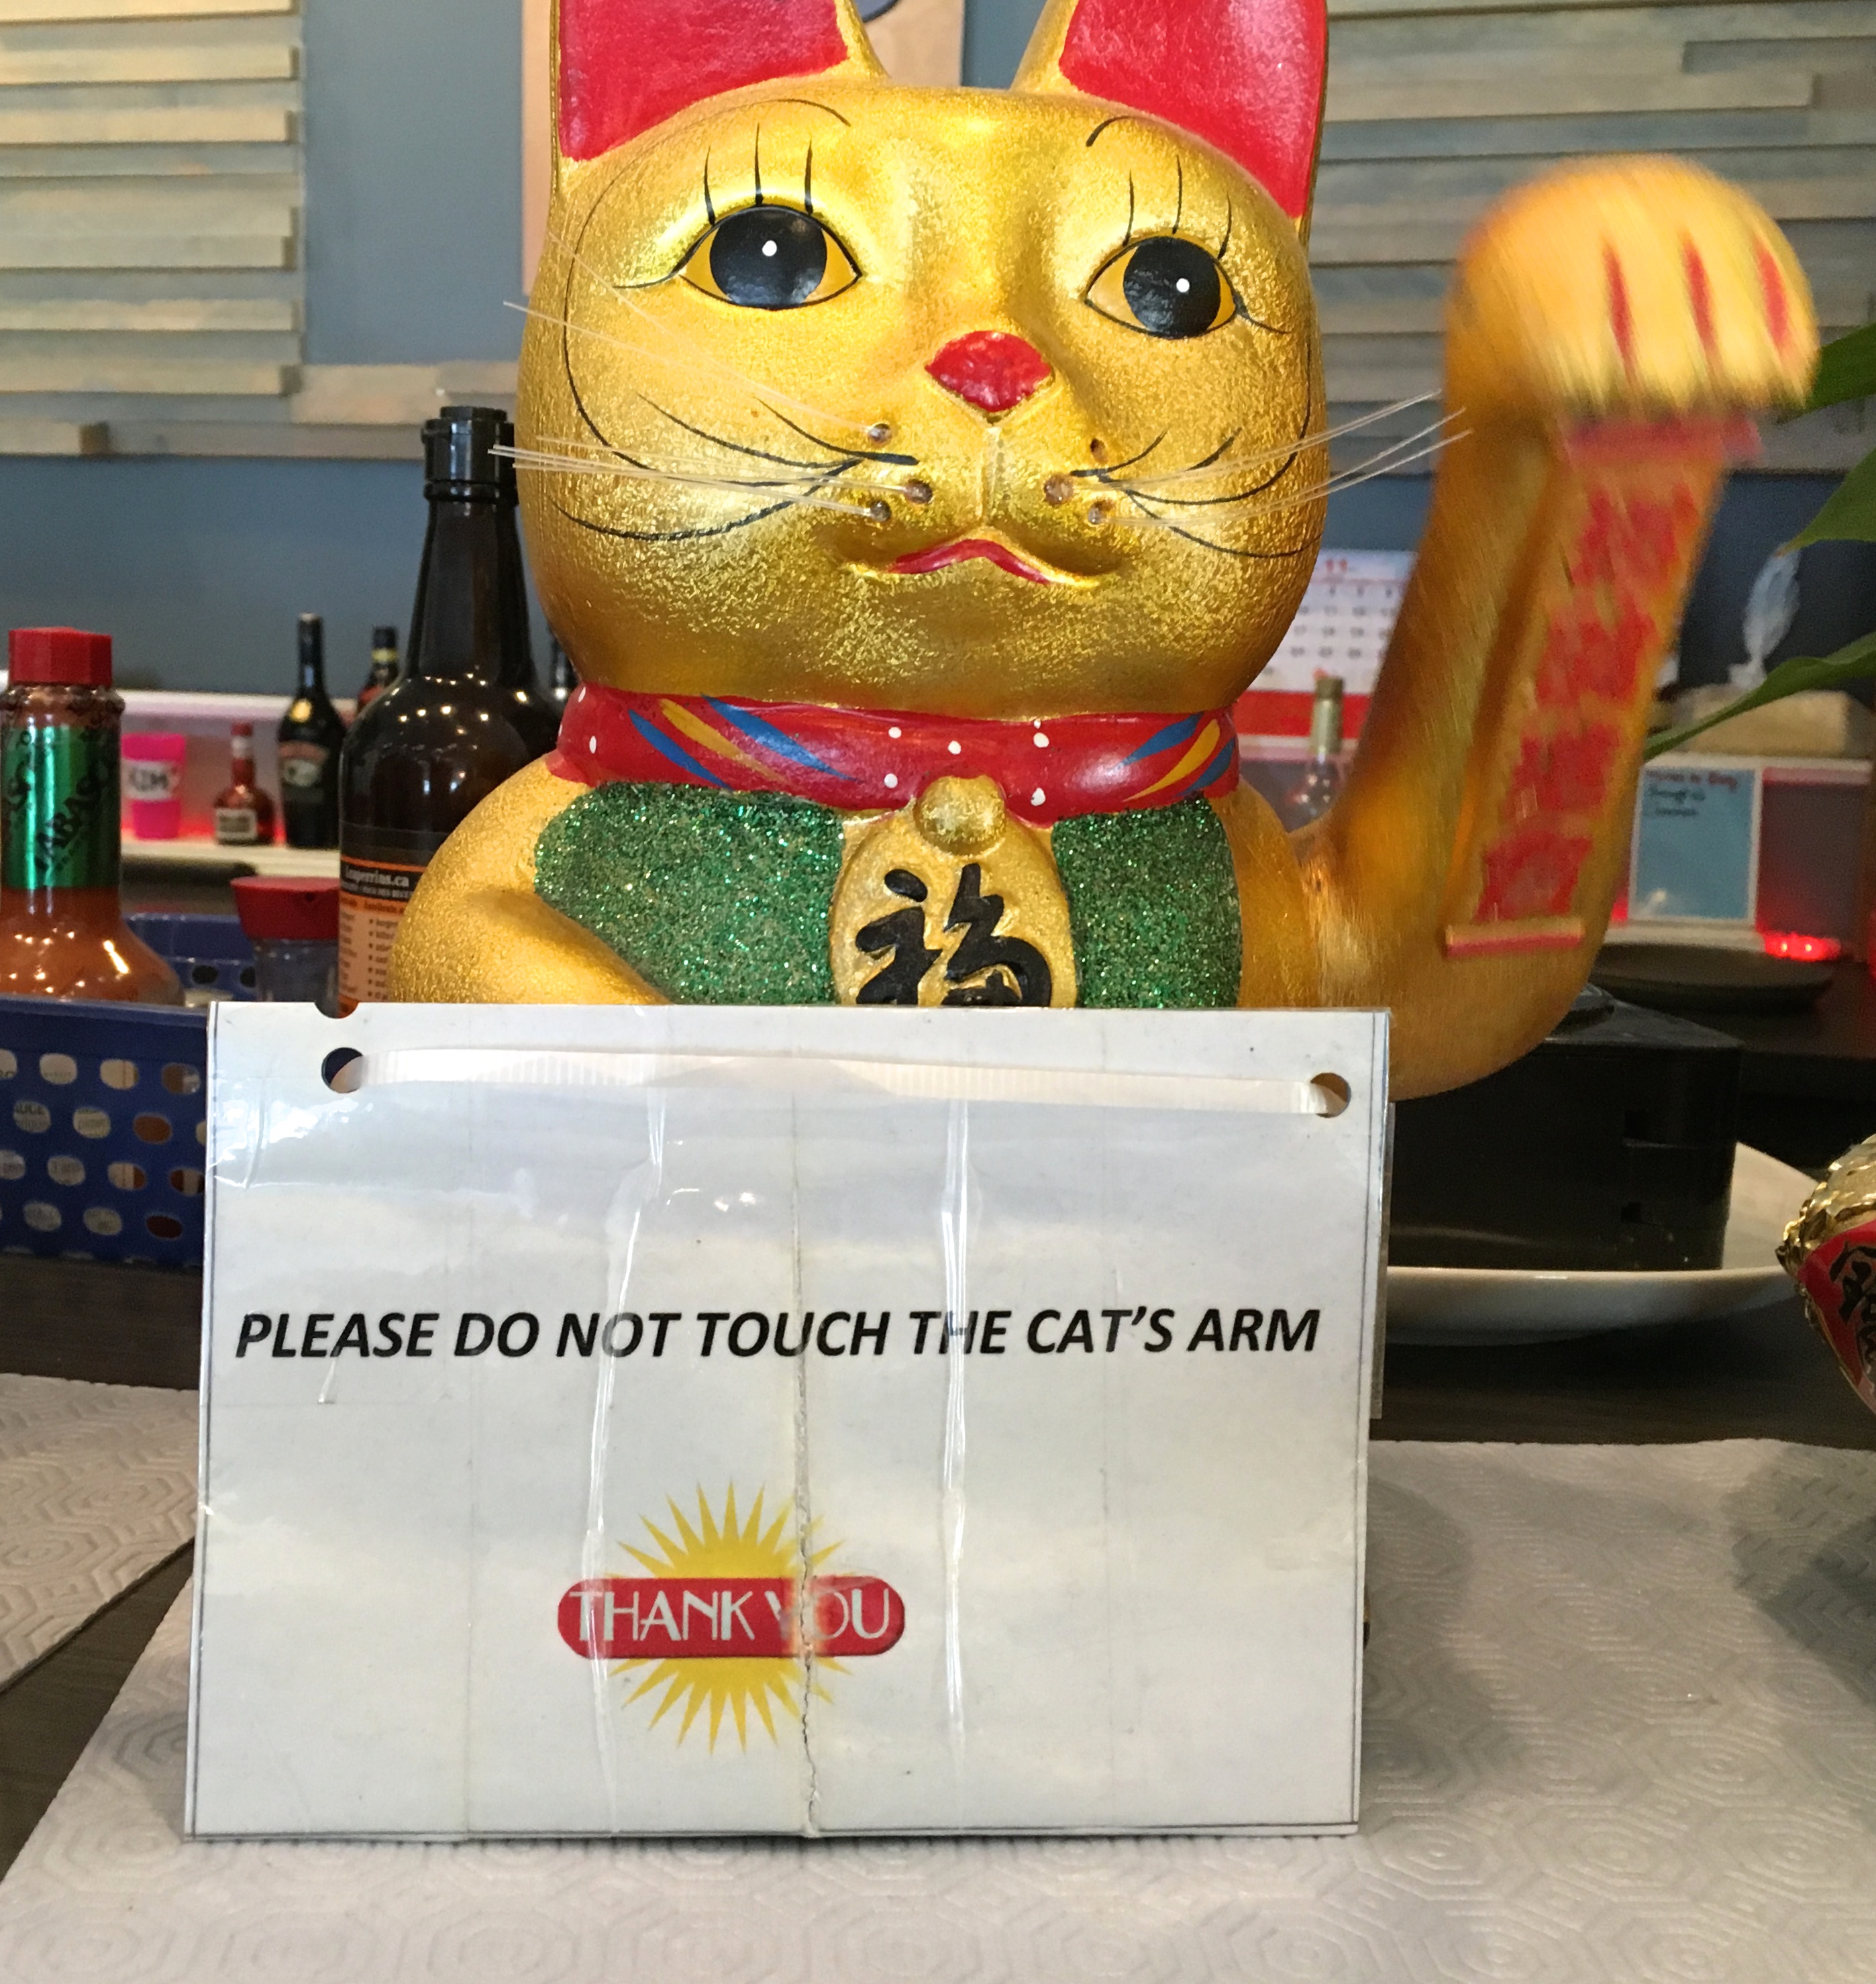
toy, art, mascot